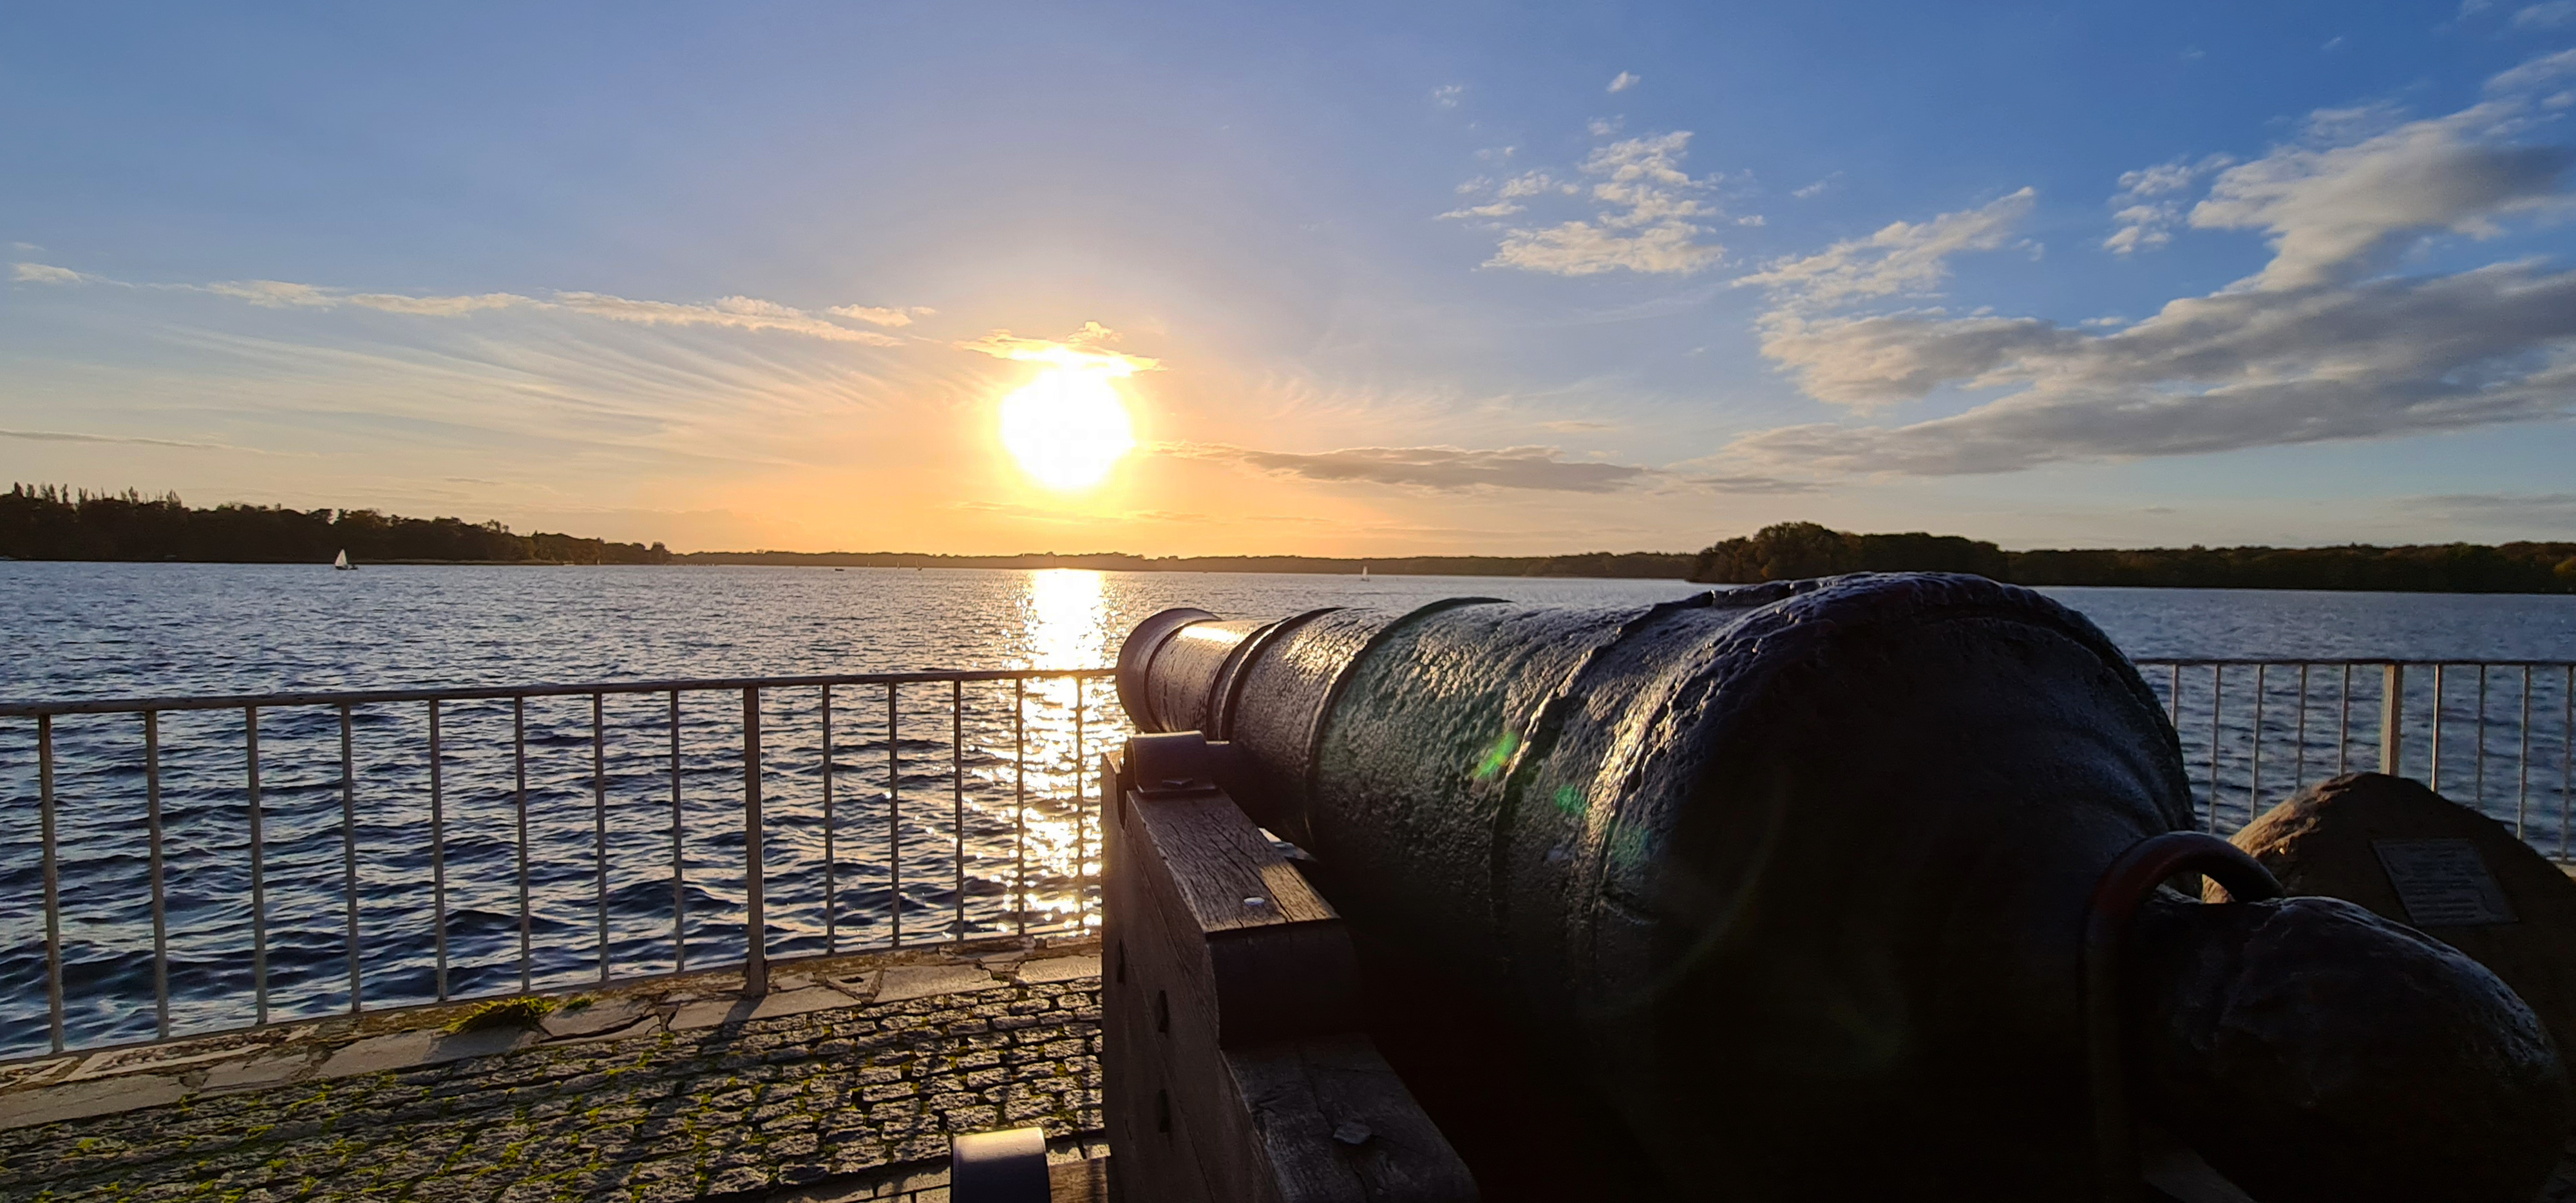
berlin, germany, greenwich, PROMANADE, tegel, waterfront, sunset, water, sea, sky, clouds, harmony, cloud, water resources, atmosphere, afterglow, dusk, sunlight, sunrise, horizon, landscape, fence, calm, wood, shore, cumulus, sun, lake, dock, astronomical object, reservoir, dawn, evening, ocean, coast, wind wave, wave, sound, metal, meteorological phenomenon, channel, natural landscape, reflection, vacation, pier, inlet, wind, bay, guard rail, loch, red sky at morning, circle, cylinder, night, grass, tropics, rock, river